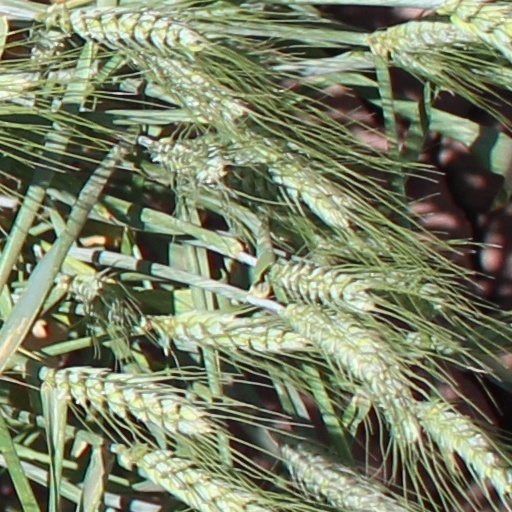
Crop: wheat